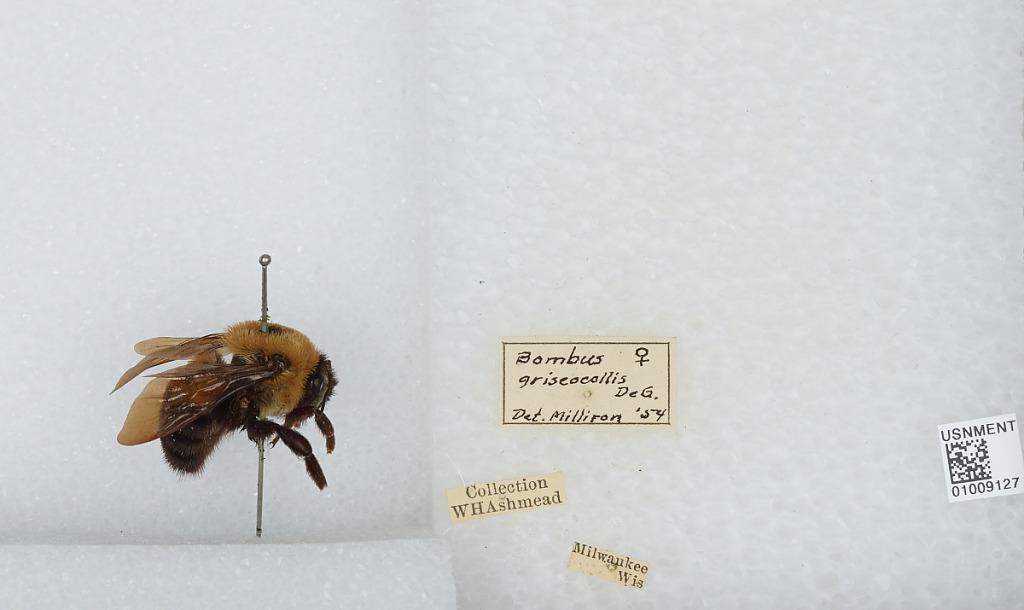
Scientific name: Bombus (Separatobombus) griseocollis (De Geer)
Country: United States
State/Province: Wisconsin
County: Milwaukee
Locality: Milwaukee
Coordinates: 43.05, -87.95
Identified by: Milliron